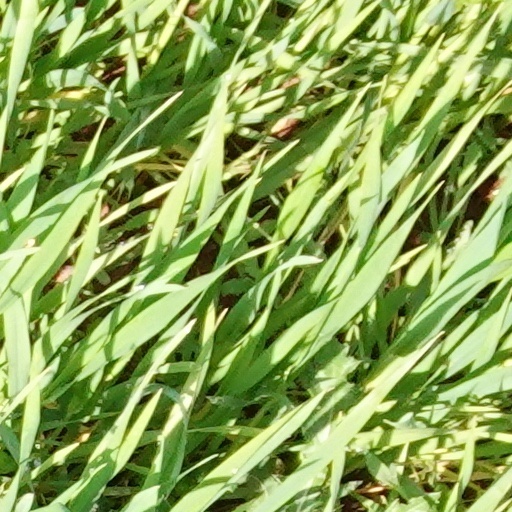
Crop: wheat